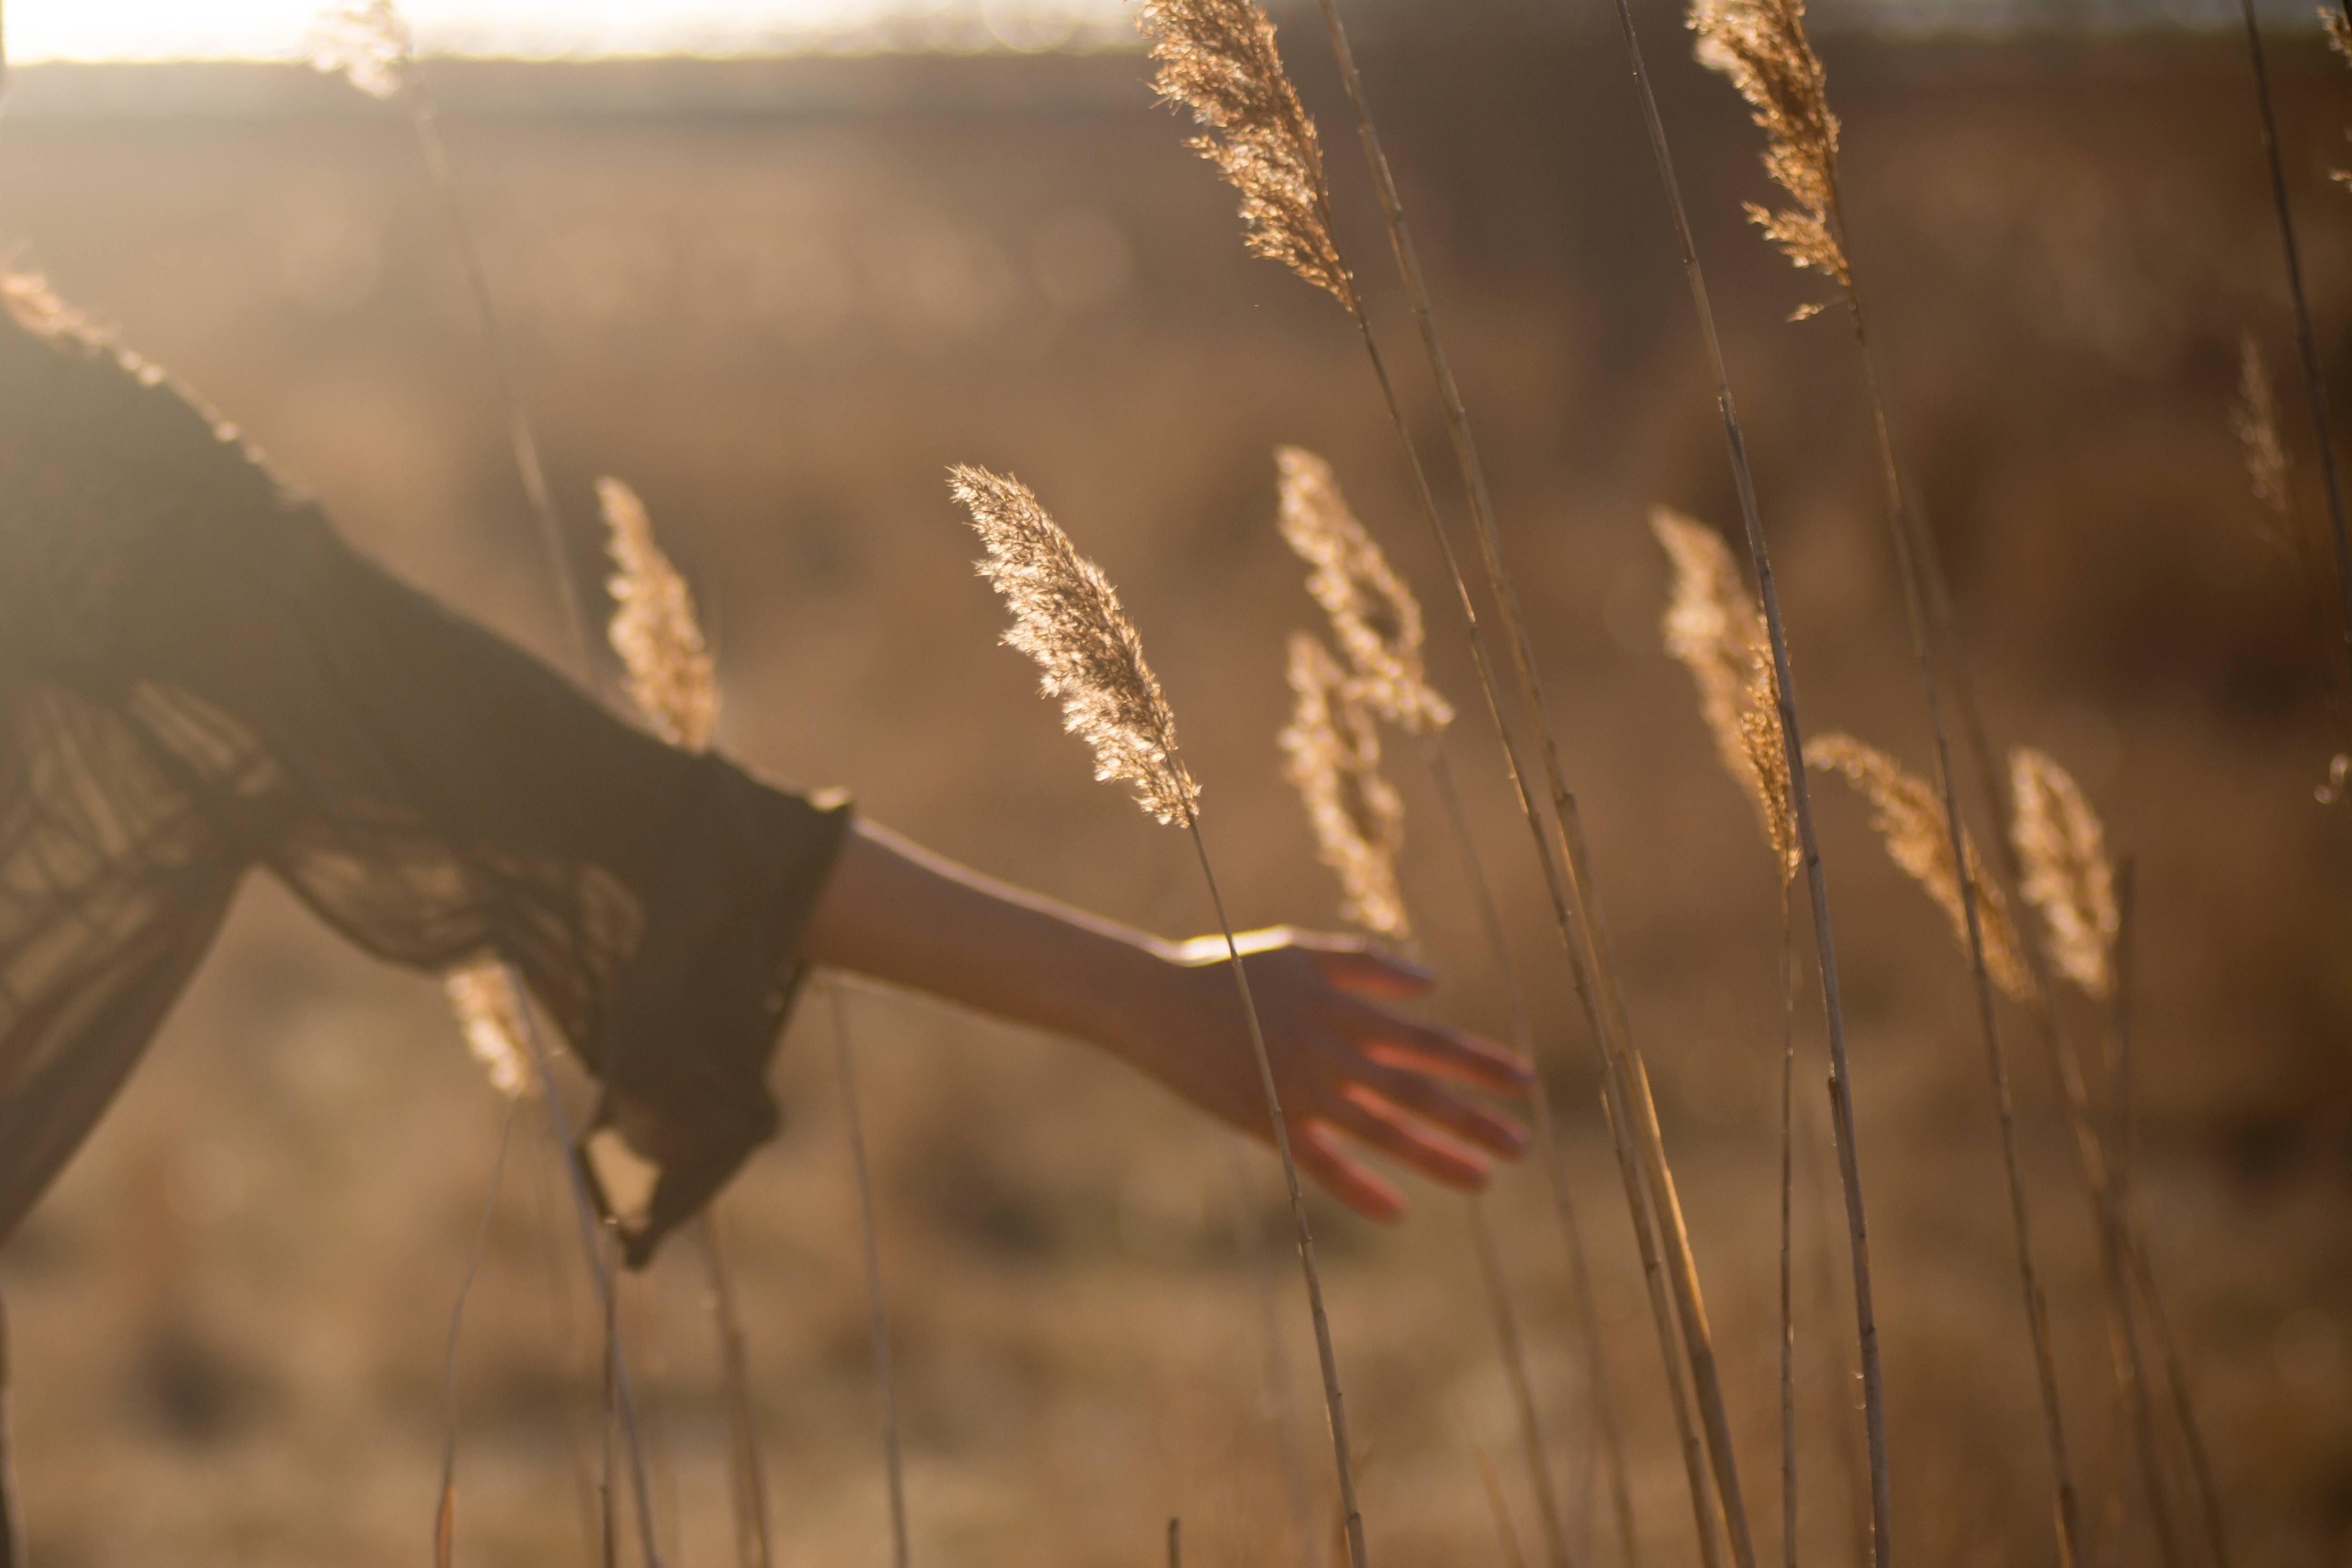
hand, grass, sunlight, morning, autumn, arm, golden hour, grass family